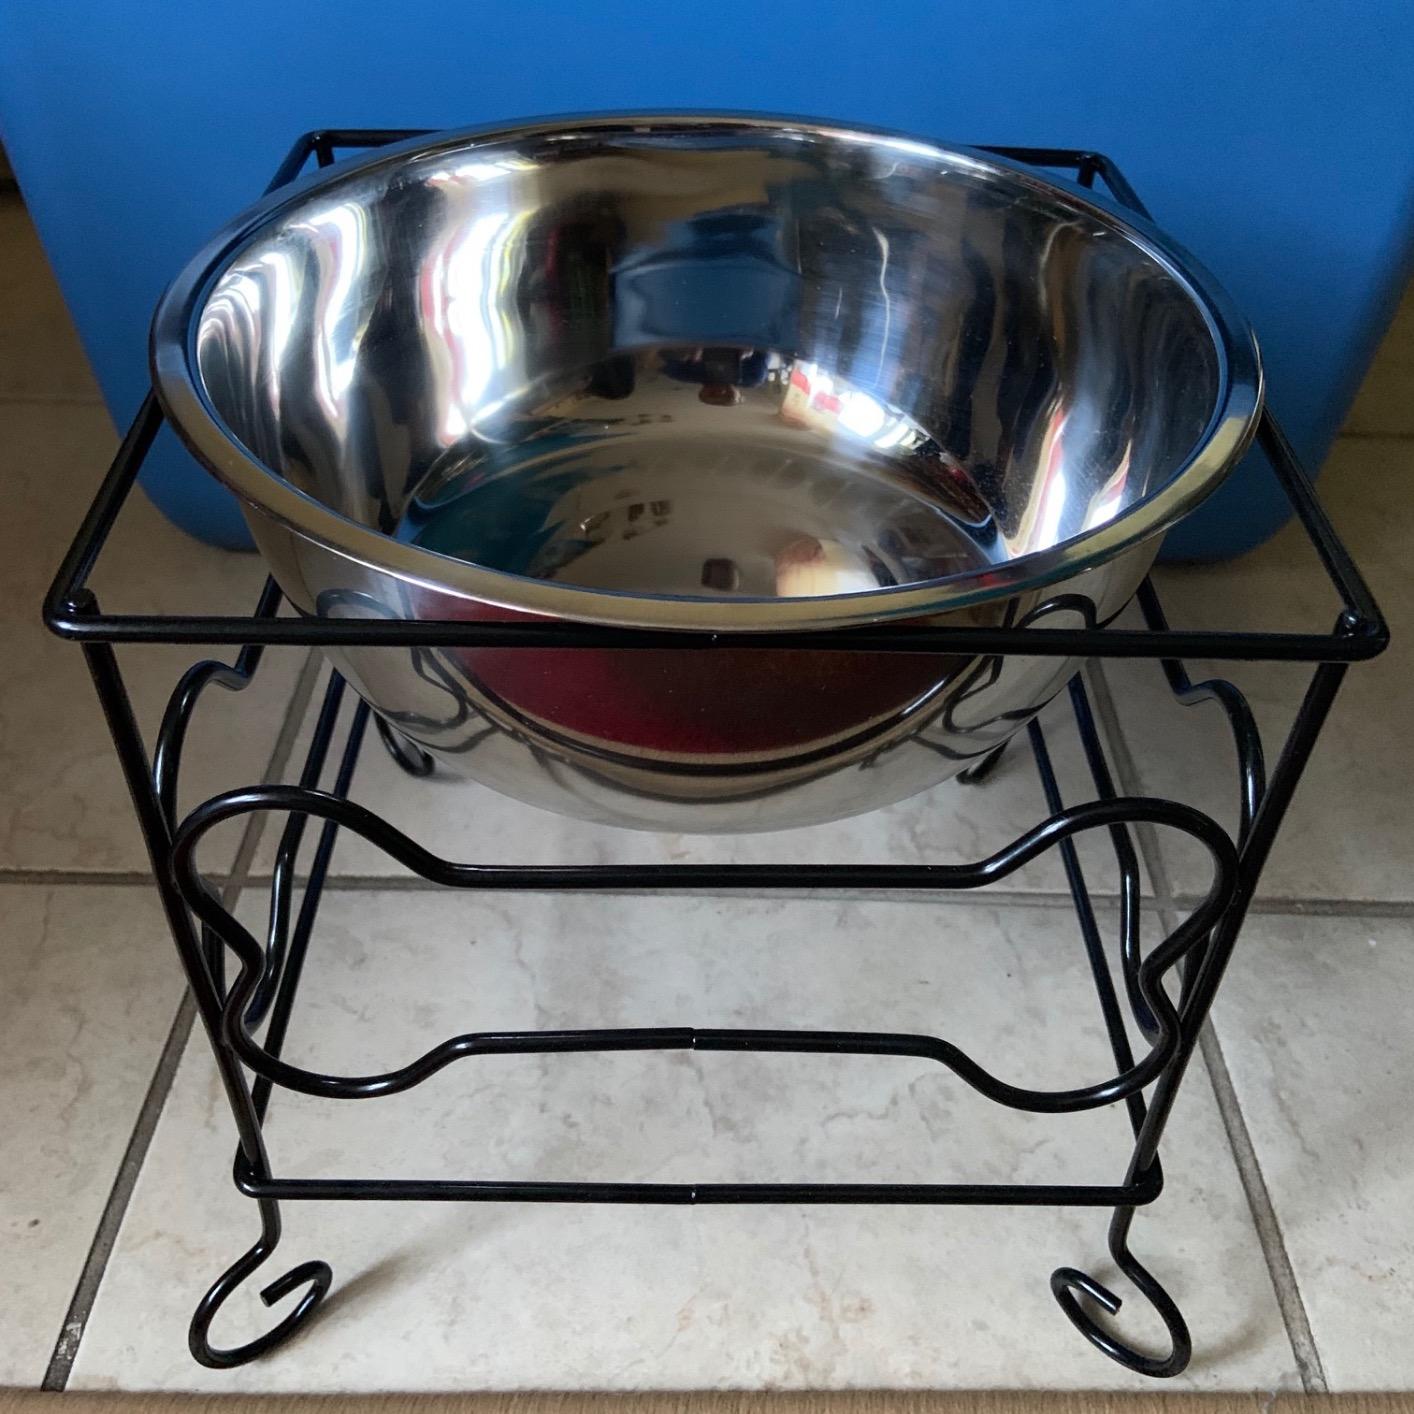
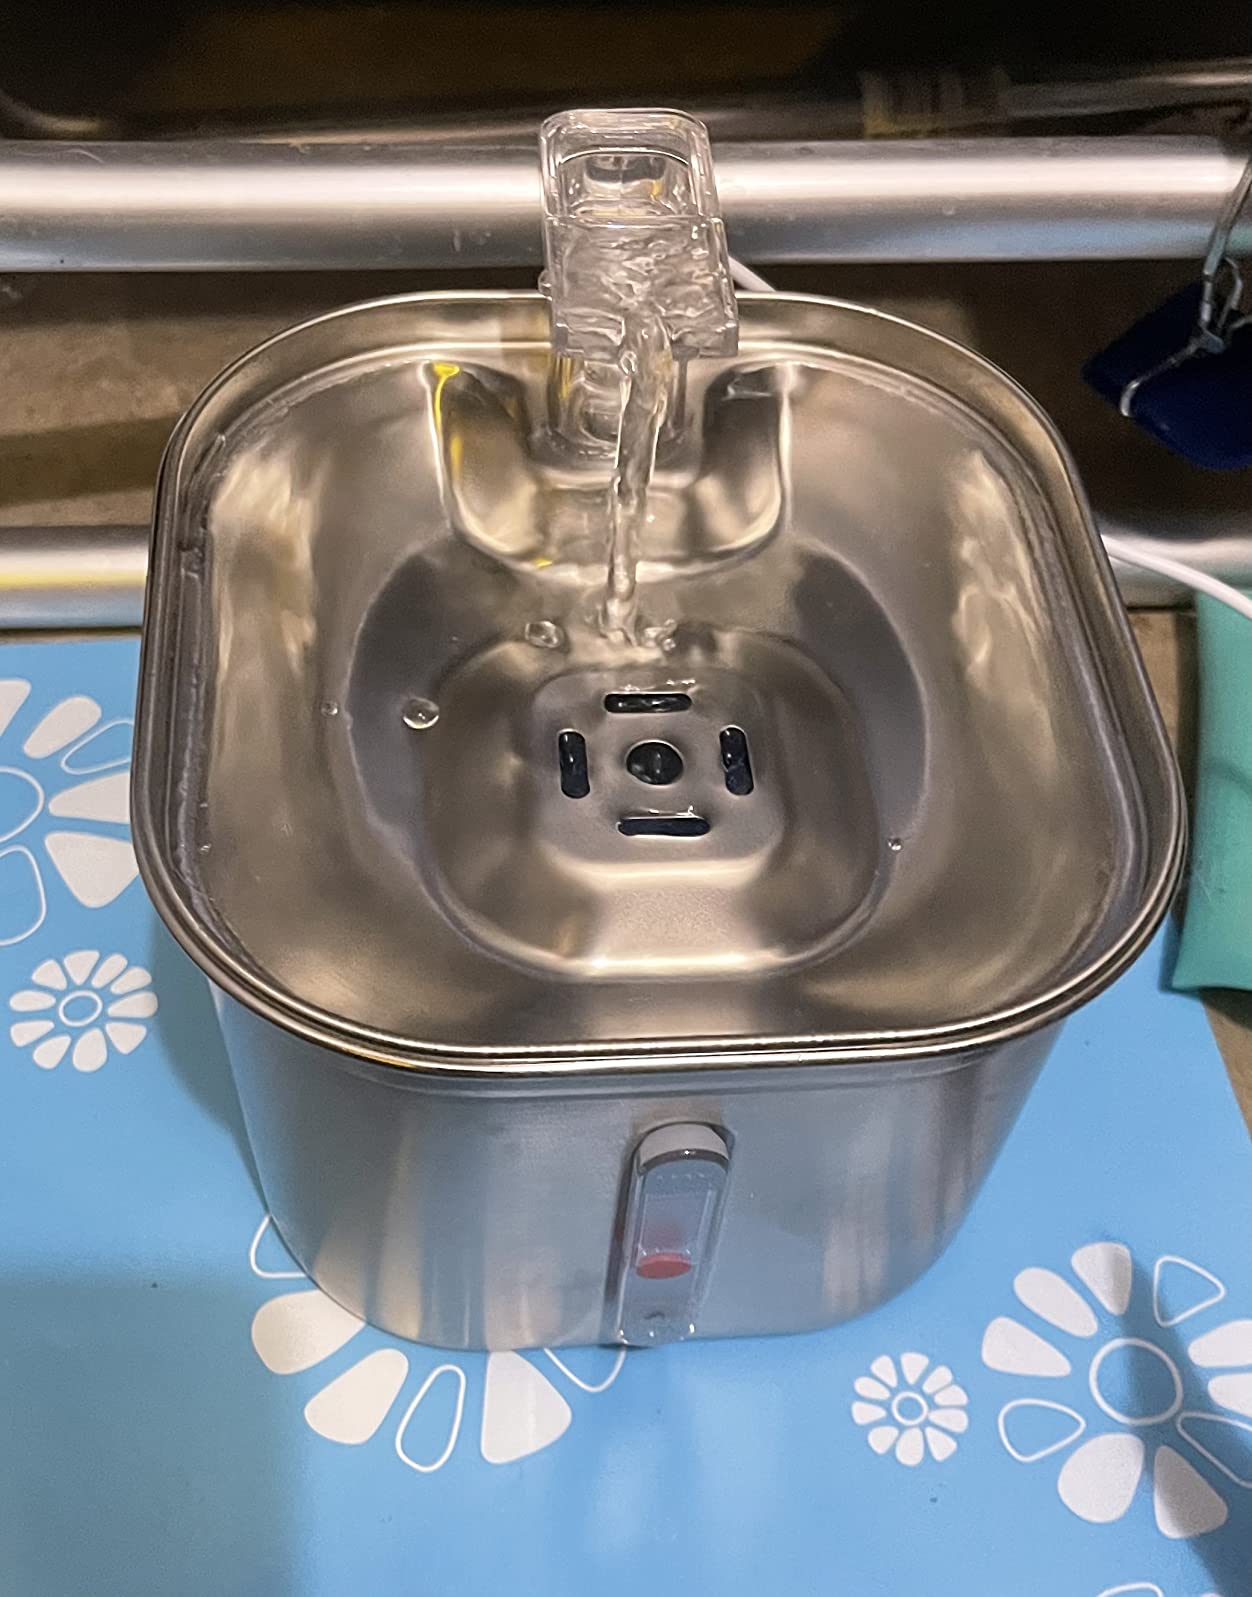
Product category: items_bowl
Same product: no